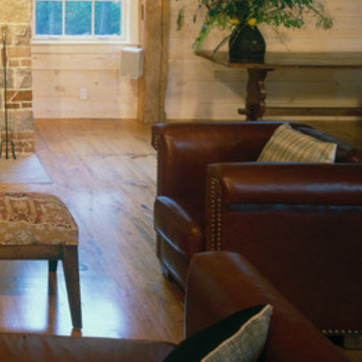
Material: leather